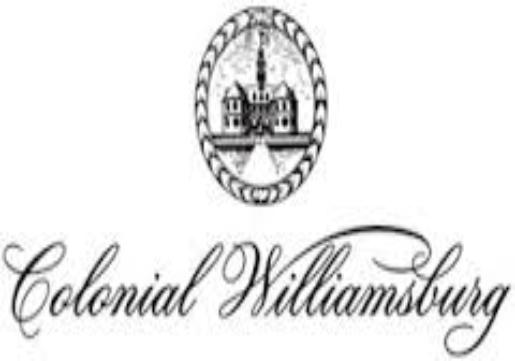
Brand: Colonial
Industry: Necessities